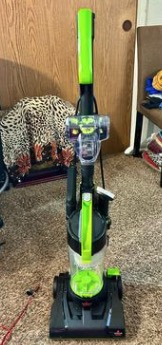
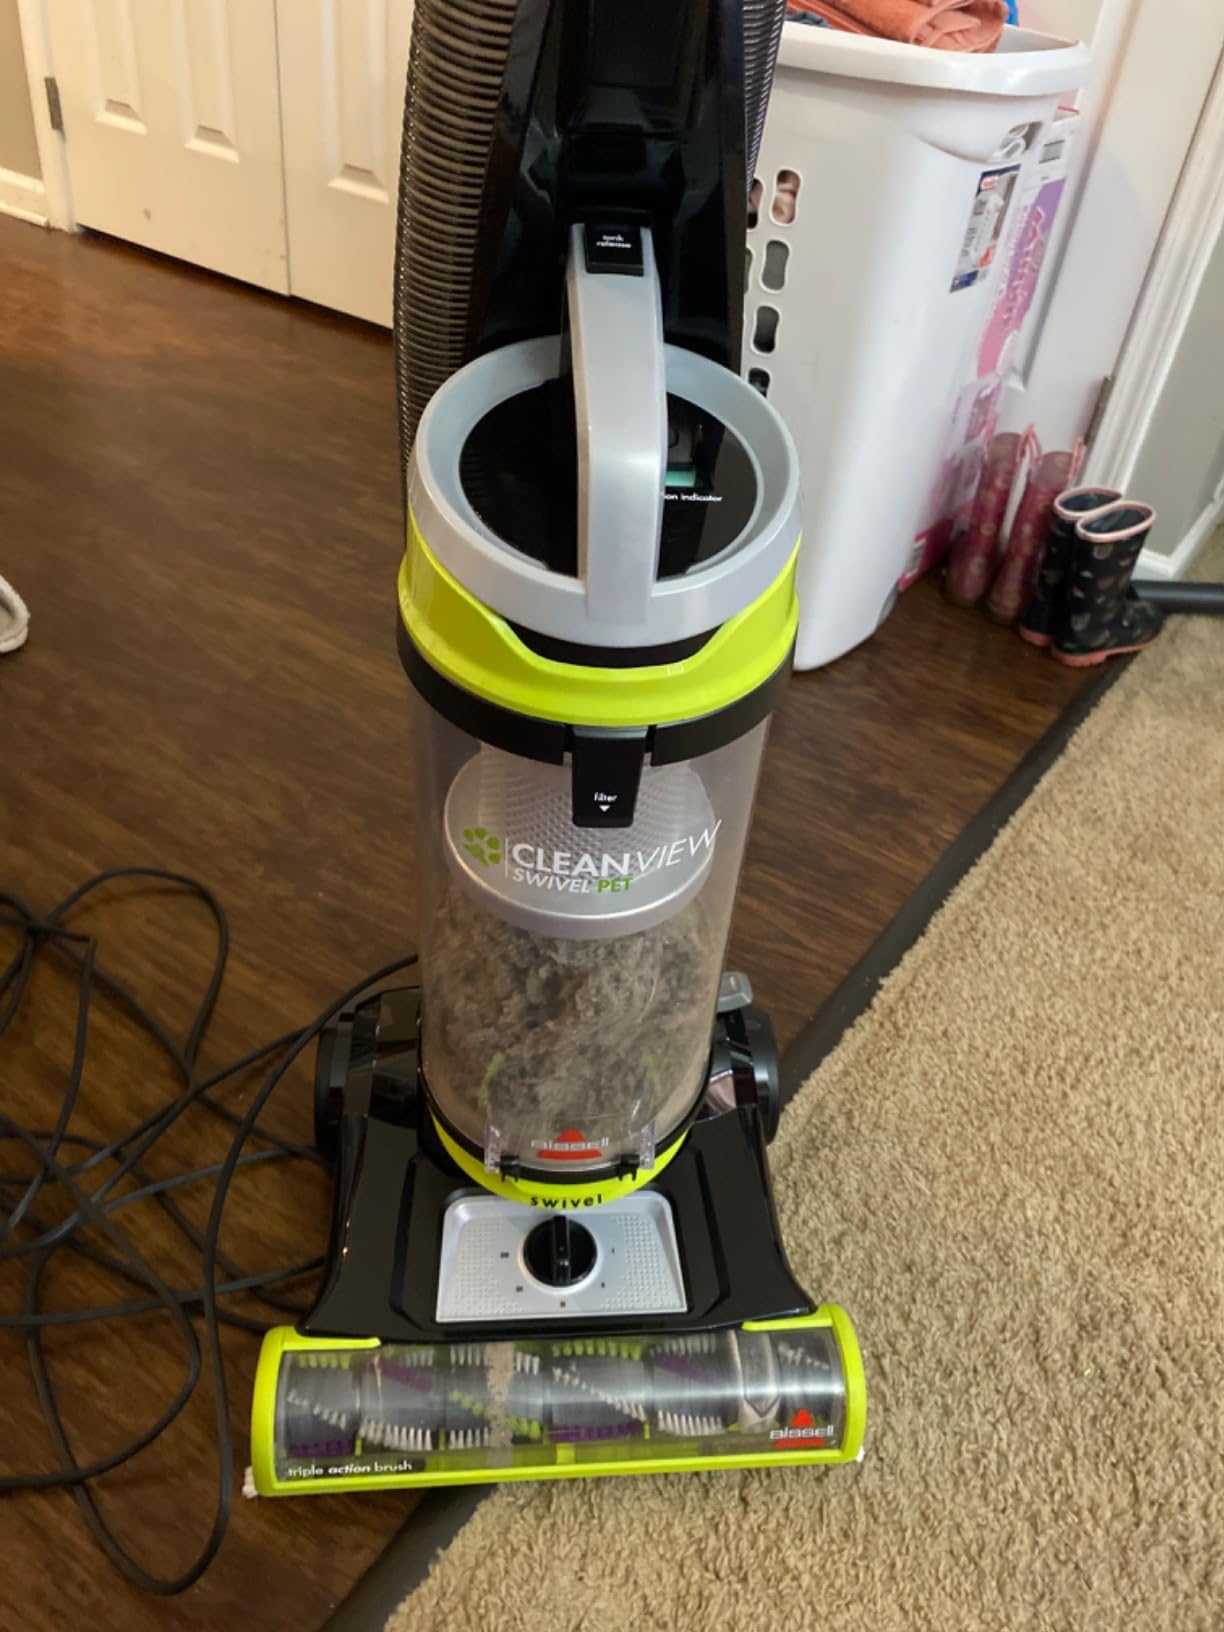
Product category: items_vacuum
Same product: no